Shauneille Perry

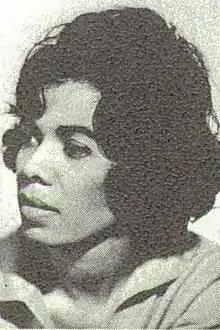
Shauneille Perry at the Fieldston School in 1966

In the late 1950s and early 1960s, she acted in various productions on the New York City stage including "The Goose" (1959), "Dark of the Moon" (1960) (directed by Vinnette Carroll, where she played alongside James Earl Jones and Harold Scott (director)), "Talent '60" (1960), "Ondine" (1961), "Clandestine on the Morning Line" (1961) and "The Octoroon" (1961). Her work as Lilly Ruth, a pregnant girl in the short-lived off-Broadway production of "Clandestine on the Morning Line", received particular notice: "It is a young actress named Shauneille Perry... who is the surprise of the evening. She plays the pregnant girl with such quiet, innocent strength and apparent unawareness of the character's pathos that we almost forget it, too. The girl is indeed pathetic, but she is so much else besides. It is a lovely performance." In 1961-1962 she was also a lecturer in speech at Hunter College. From 1962 to 1968 she was a teacher in Speech and Drama at the Fieldston School.